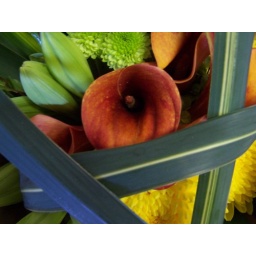
Calla Lillies (the orange flower in the middle) are one of my favorite flowers!